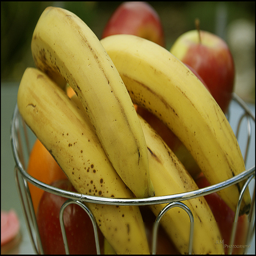
a close up of a bowl of fruits with bananas and apples
A variety of fruit in a metal basket
A steel basket with fruit in it, including ripe bananas, apples and an orange behind the bananas.
A metal wire bowl of apples and bananas.
A wire basket of bananas and apples on a table.